Celsa (Roman city)

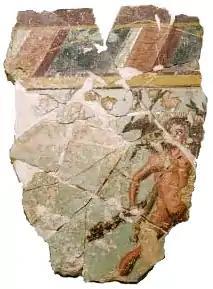
Fresco from the House of Hercules: Hercules and the Erymanthian boar

This latter house, of enormous dimensions, inaugurated the use of the Tuscan atrium in Celsa, one of the earliest types of italic-style house. Two stages can be seen in this house; the first (from the founding of the colony) centred around the Tuscan atrium and the second after the addition of the arcaded courtyard to the north, in the reign of Augustus. Rainwater collected in the impluvium of the atrium and was stored in a giant water tank located under room 29. The mosaic floors are of great beauty, especially in room 1 which also had walls adorned with paintings of the second Pompeian style, displaying several episodes of the labours of Hercules which gave its name to the house. The arcaded courtyard gave access to well-designed rooms for a peaceful and private life.